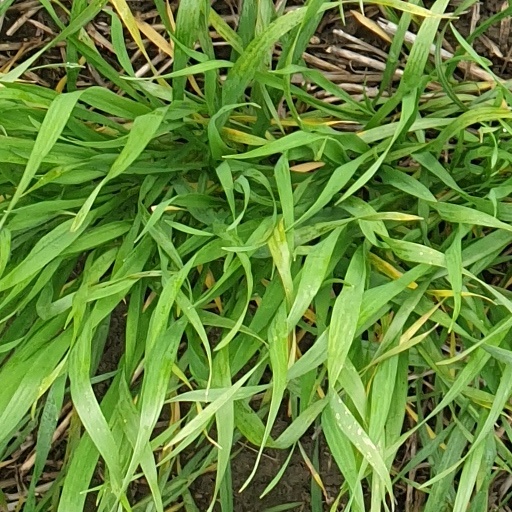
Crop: wheat